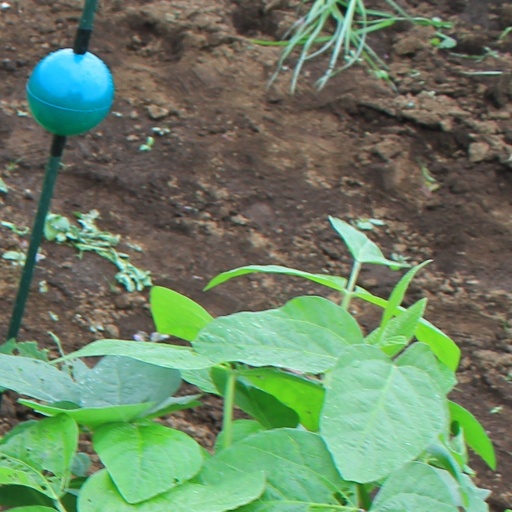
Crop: soybean